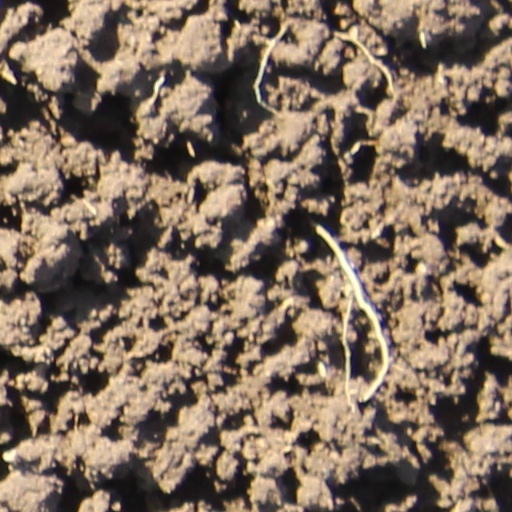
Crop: wheat